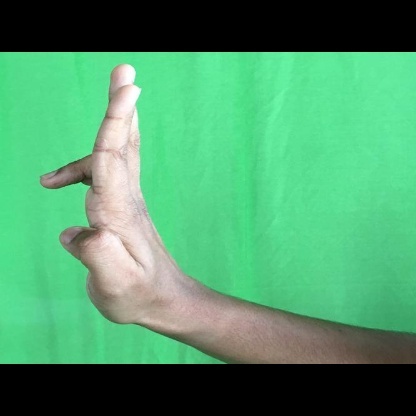
Mudra: Ardhapathaka